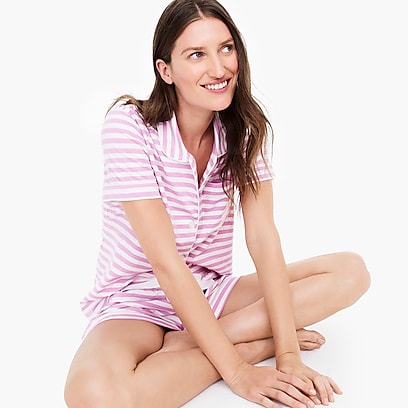
Gender: women